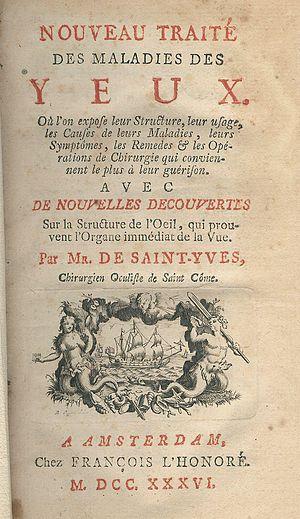
frontispice de la deuxième édition du Traité de Charles saint-Yves sur les maladies des yeux, 1736
Charles Saint-Yves, ou de Saint-Yves, est un philanthrope et un oculiste français, célèbre pour son opération de la cataracte, et son traité d’ophtalmologie.